2023 Copa del Rey final

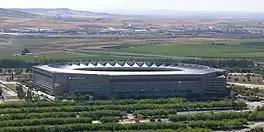
La Cartuja in Seville hosted the final.

The 2023 Copa del Rey final was a football match that decided the winner of the 2022–23 Copa del Rey, the 121st edition of Spain's primary football cup (including two seasons where two rival editions were played). The match was played on 6 May 2023 at the Estadio de La Cartuja in Seville between Real Madrid and Osasuna.